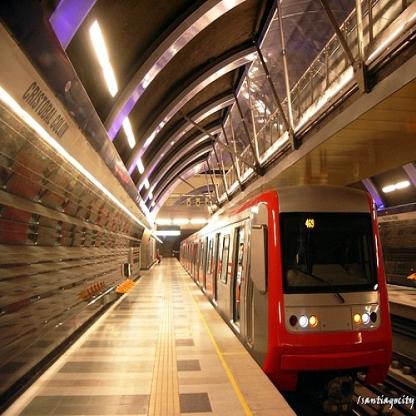
Scene: Indoor